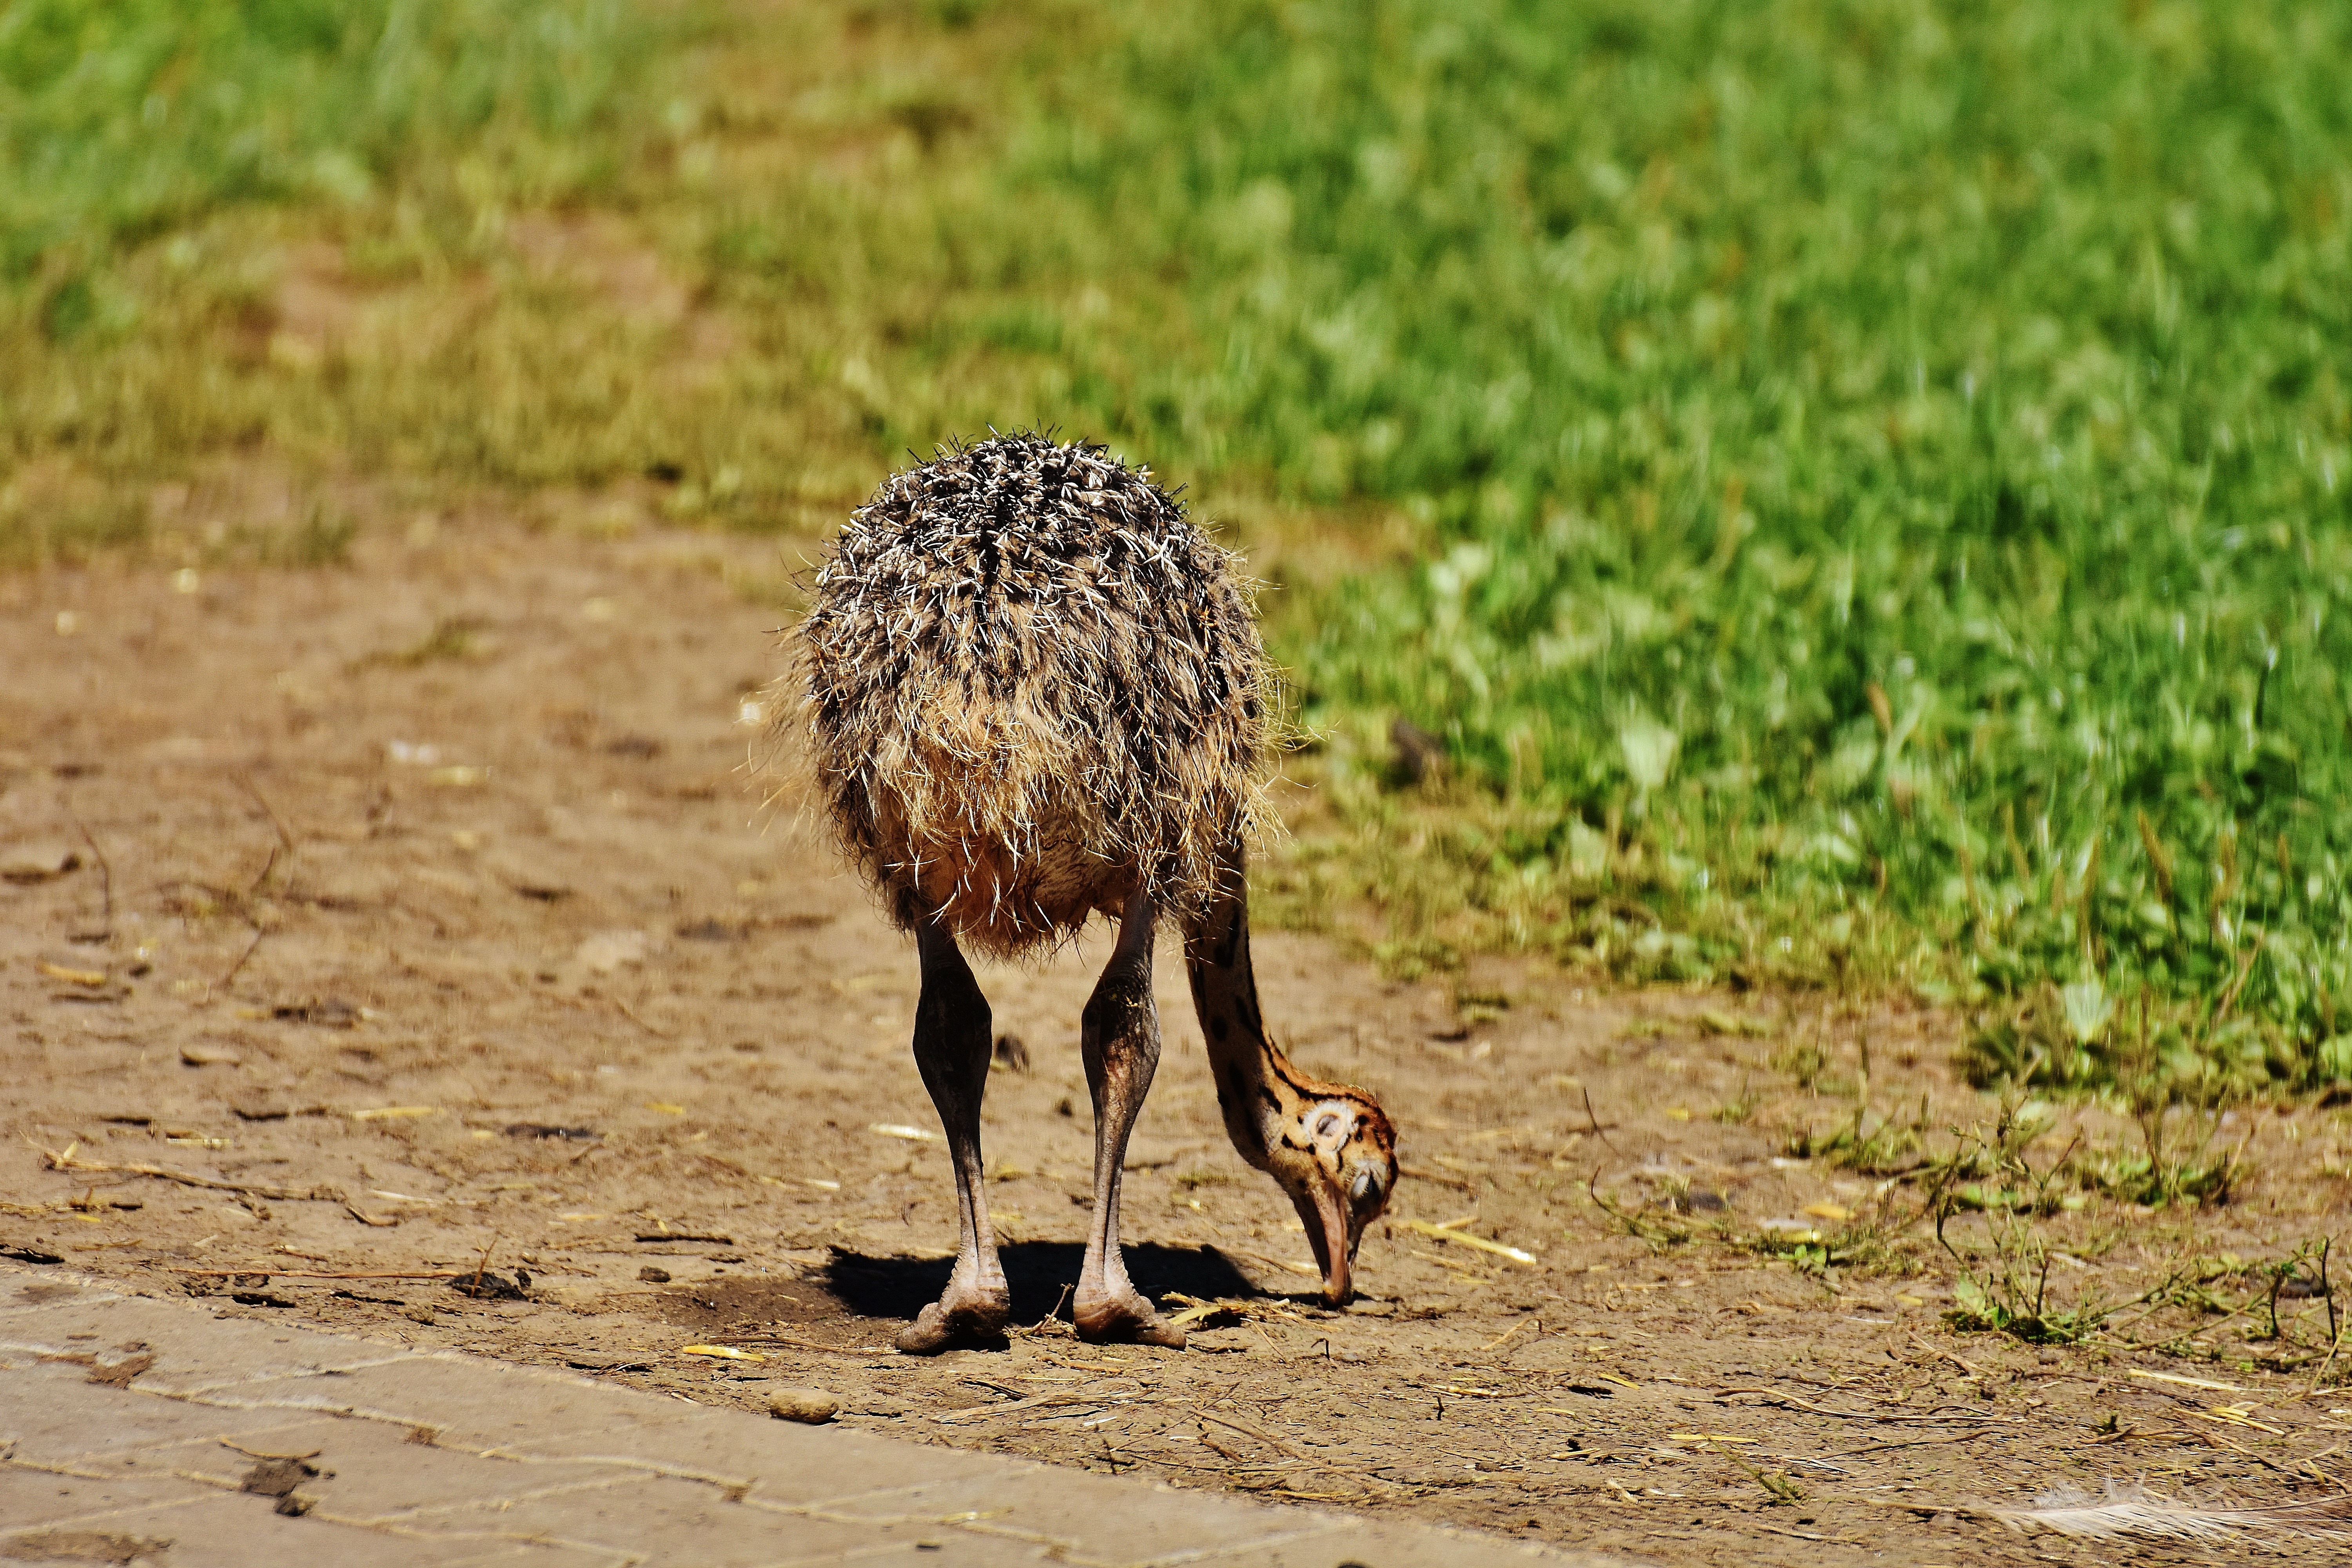
bird, prairie, sweet, animal, cute, wildlife, bouquet, ostrich, fauna, savanna, vertebrate, funny, ratite, safari, wildlife photography, young animal, flightless bird, ostrich farm